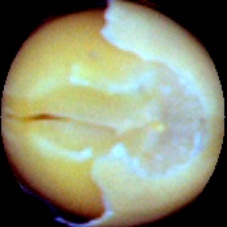
Label: Skin-damaged